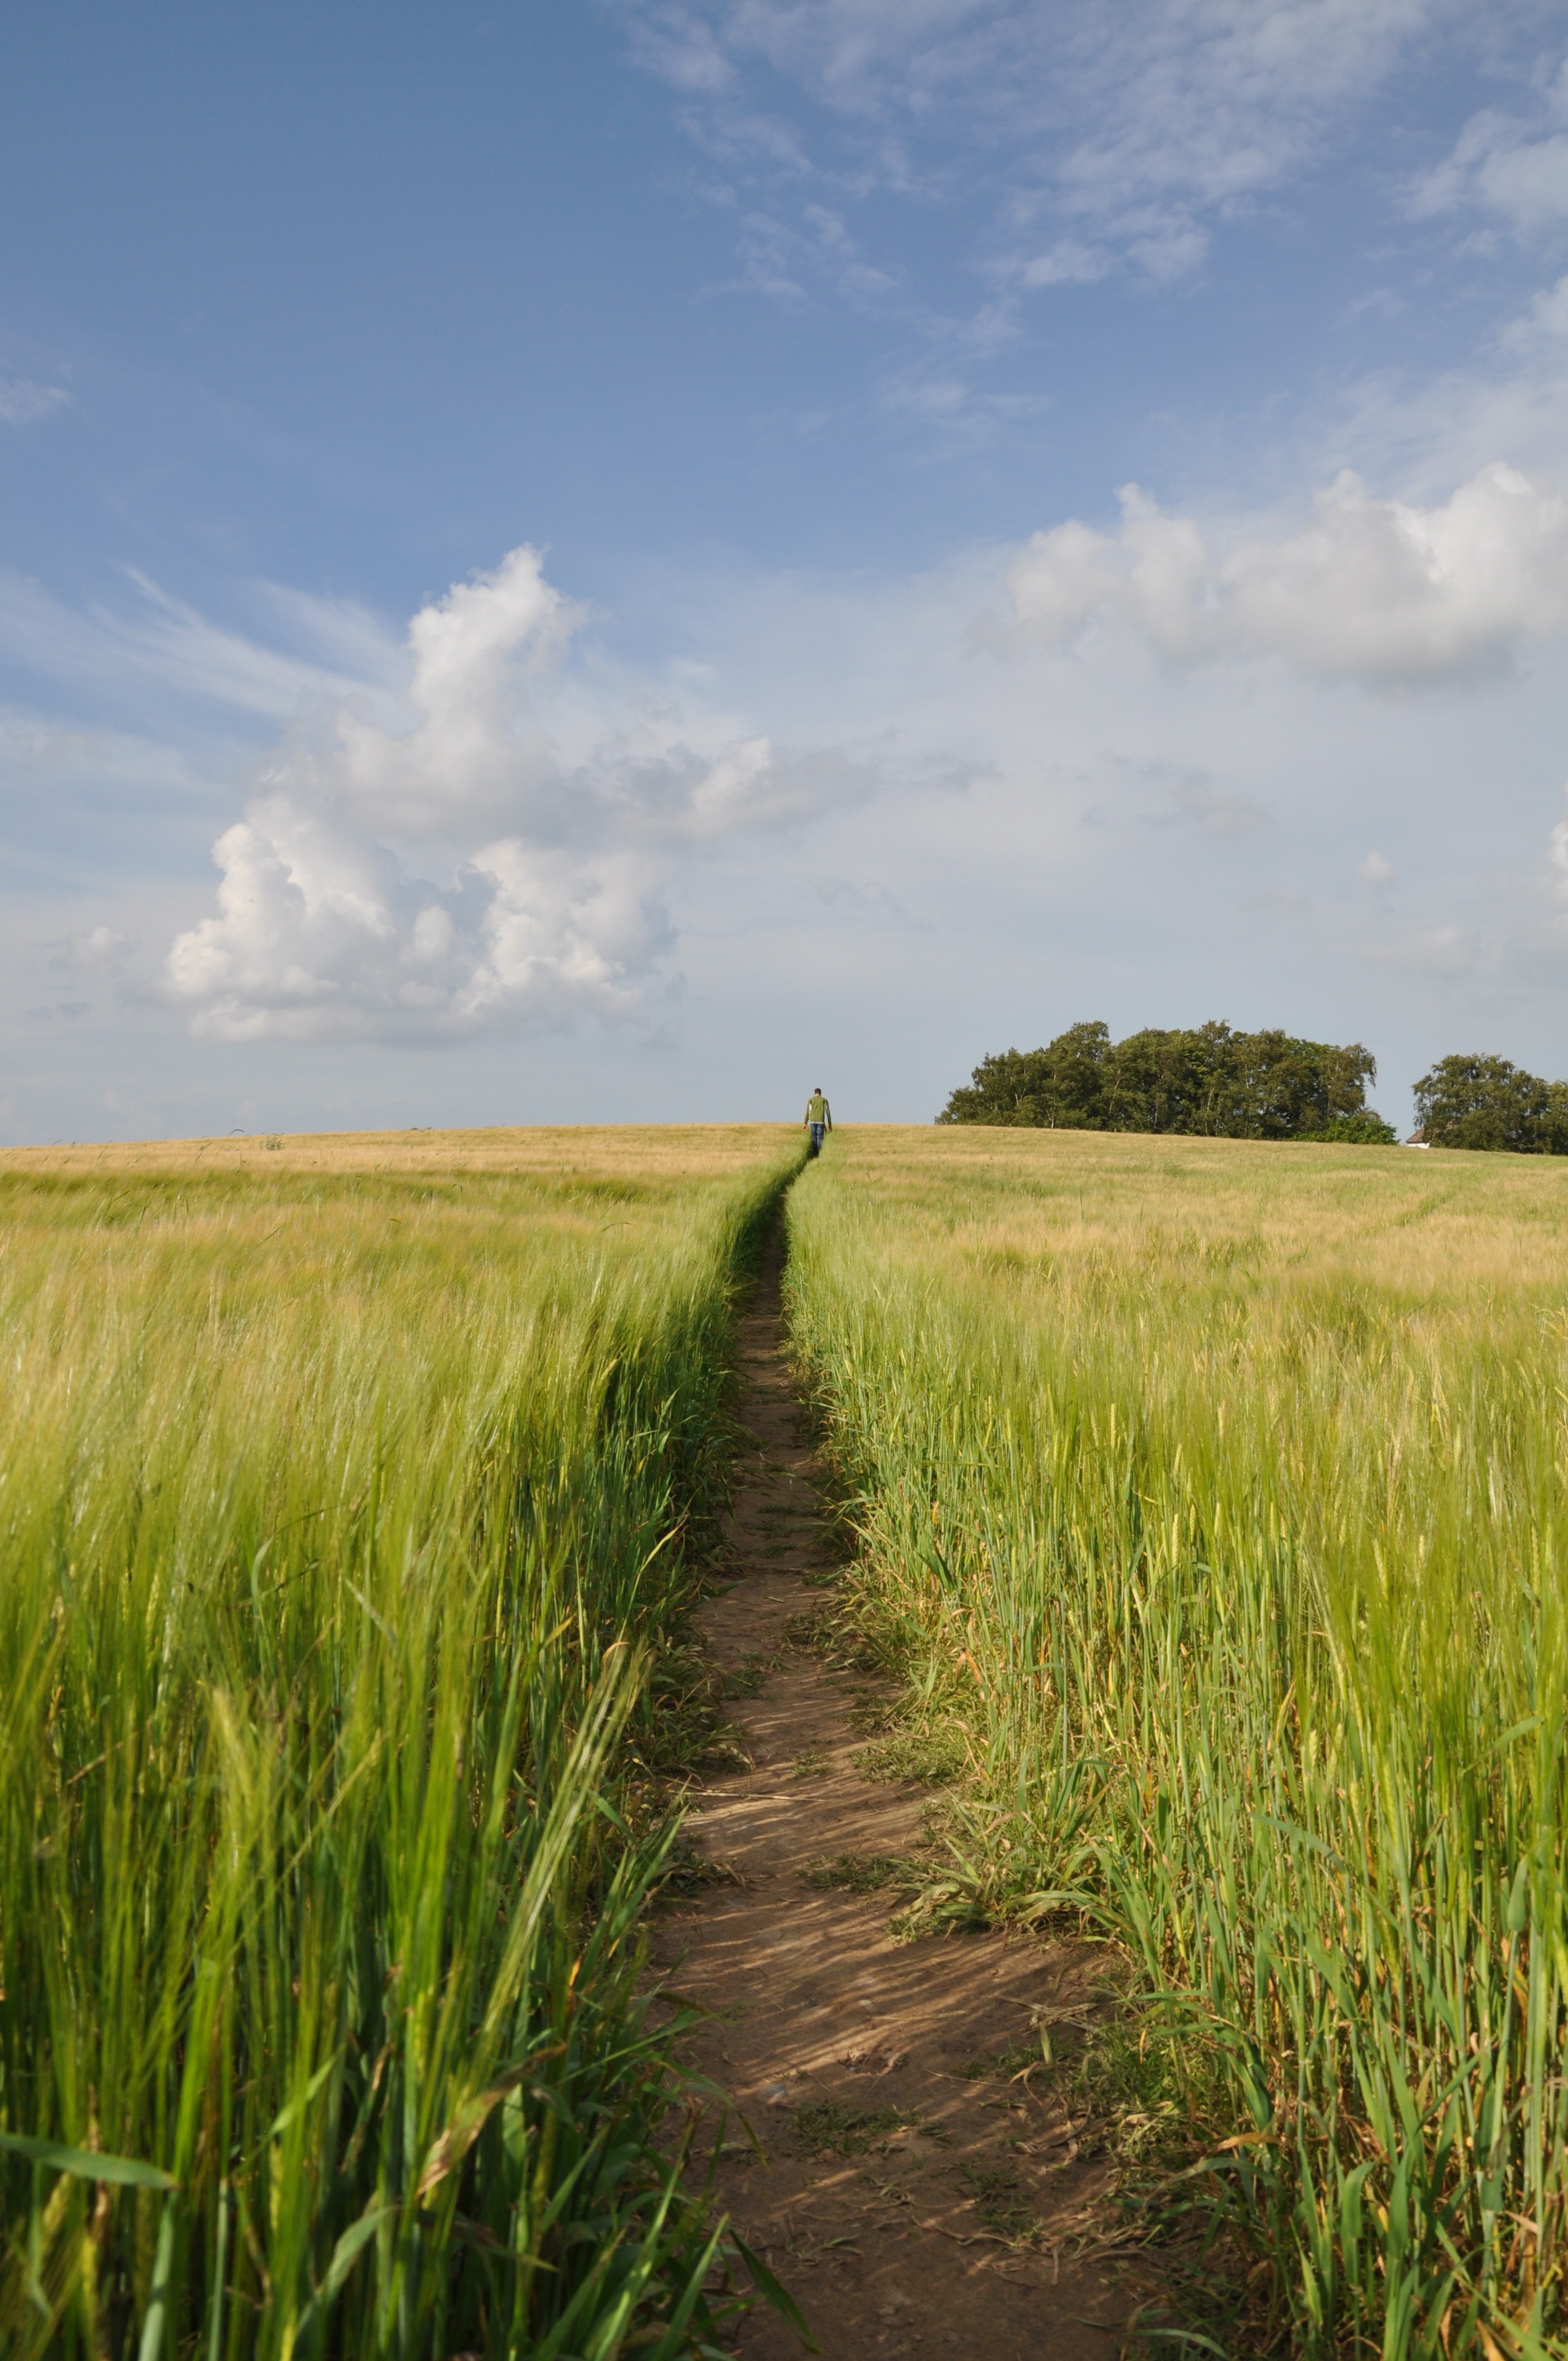
landscape, nature, grass, horizon, marsh, plant, sky, field, meadow, prairie, hill, green, crop, pasture, soil, agriculture, plain, clouds, grassland, wetland, wide, habitat, mood, silent, away, ecosystem, infinite, steppe, arable, rural area, paddy field, country wide, natural environment, geographical feature, grass family